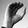
ASL letter: C